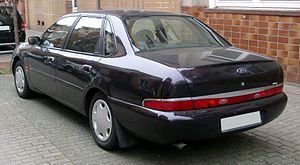
Ford Scorpio / Scorpio '95 (1994−1998)
Ford Scorpio var en baghjulstrukket, øvre mellemklassebil bygget af Ford i Köln mellem foråret 1985 og sommeren 1998. I perioder fandtes der også versioner med firehjulstræk.